2020 Summer Olympics opening ceremony

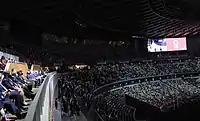
Compared to most Olympic Ceremonies, the number of dignitaries in attendance was much smaller than usual

Even though the stadium had normally had a capacity for 68,000 spectators, however only 800 foreign and 150 local officials, who were deemed "Games stakeholders", were in attendance, as well as 3,500 members of the media and 6,000 members of team delegations, totalling 10,400. Even though it is customary for Olympic sponsors to send corporate representatives as well, companies such as Toyota, Panasonic, Procter & Gamble, NEC, and Fujitsu, opted out of attending. A scoreboard in the stadium warned the attendees to "Clap, Do not sing or chant".